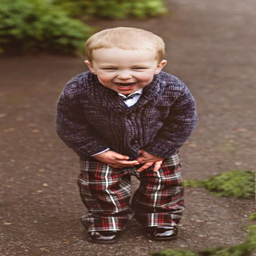
happy little guy in tartan at a wedding .